Adolphe de Polier

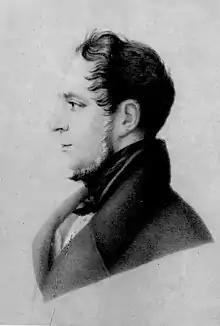
A portrait by Thomas Wright

Count Adolphe de Polier (1795 – 1830) was a French officer in the service of the Russian Empire. He is remembered as the man who found Russia's first diamonds.